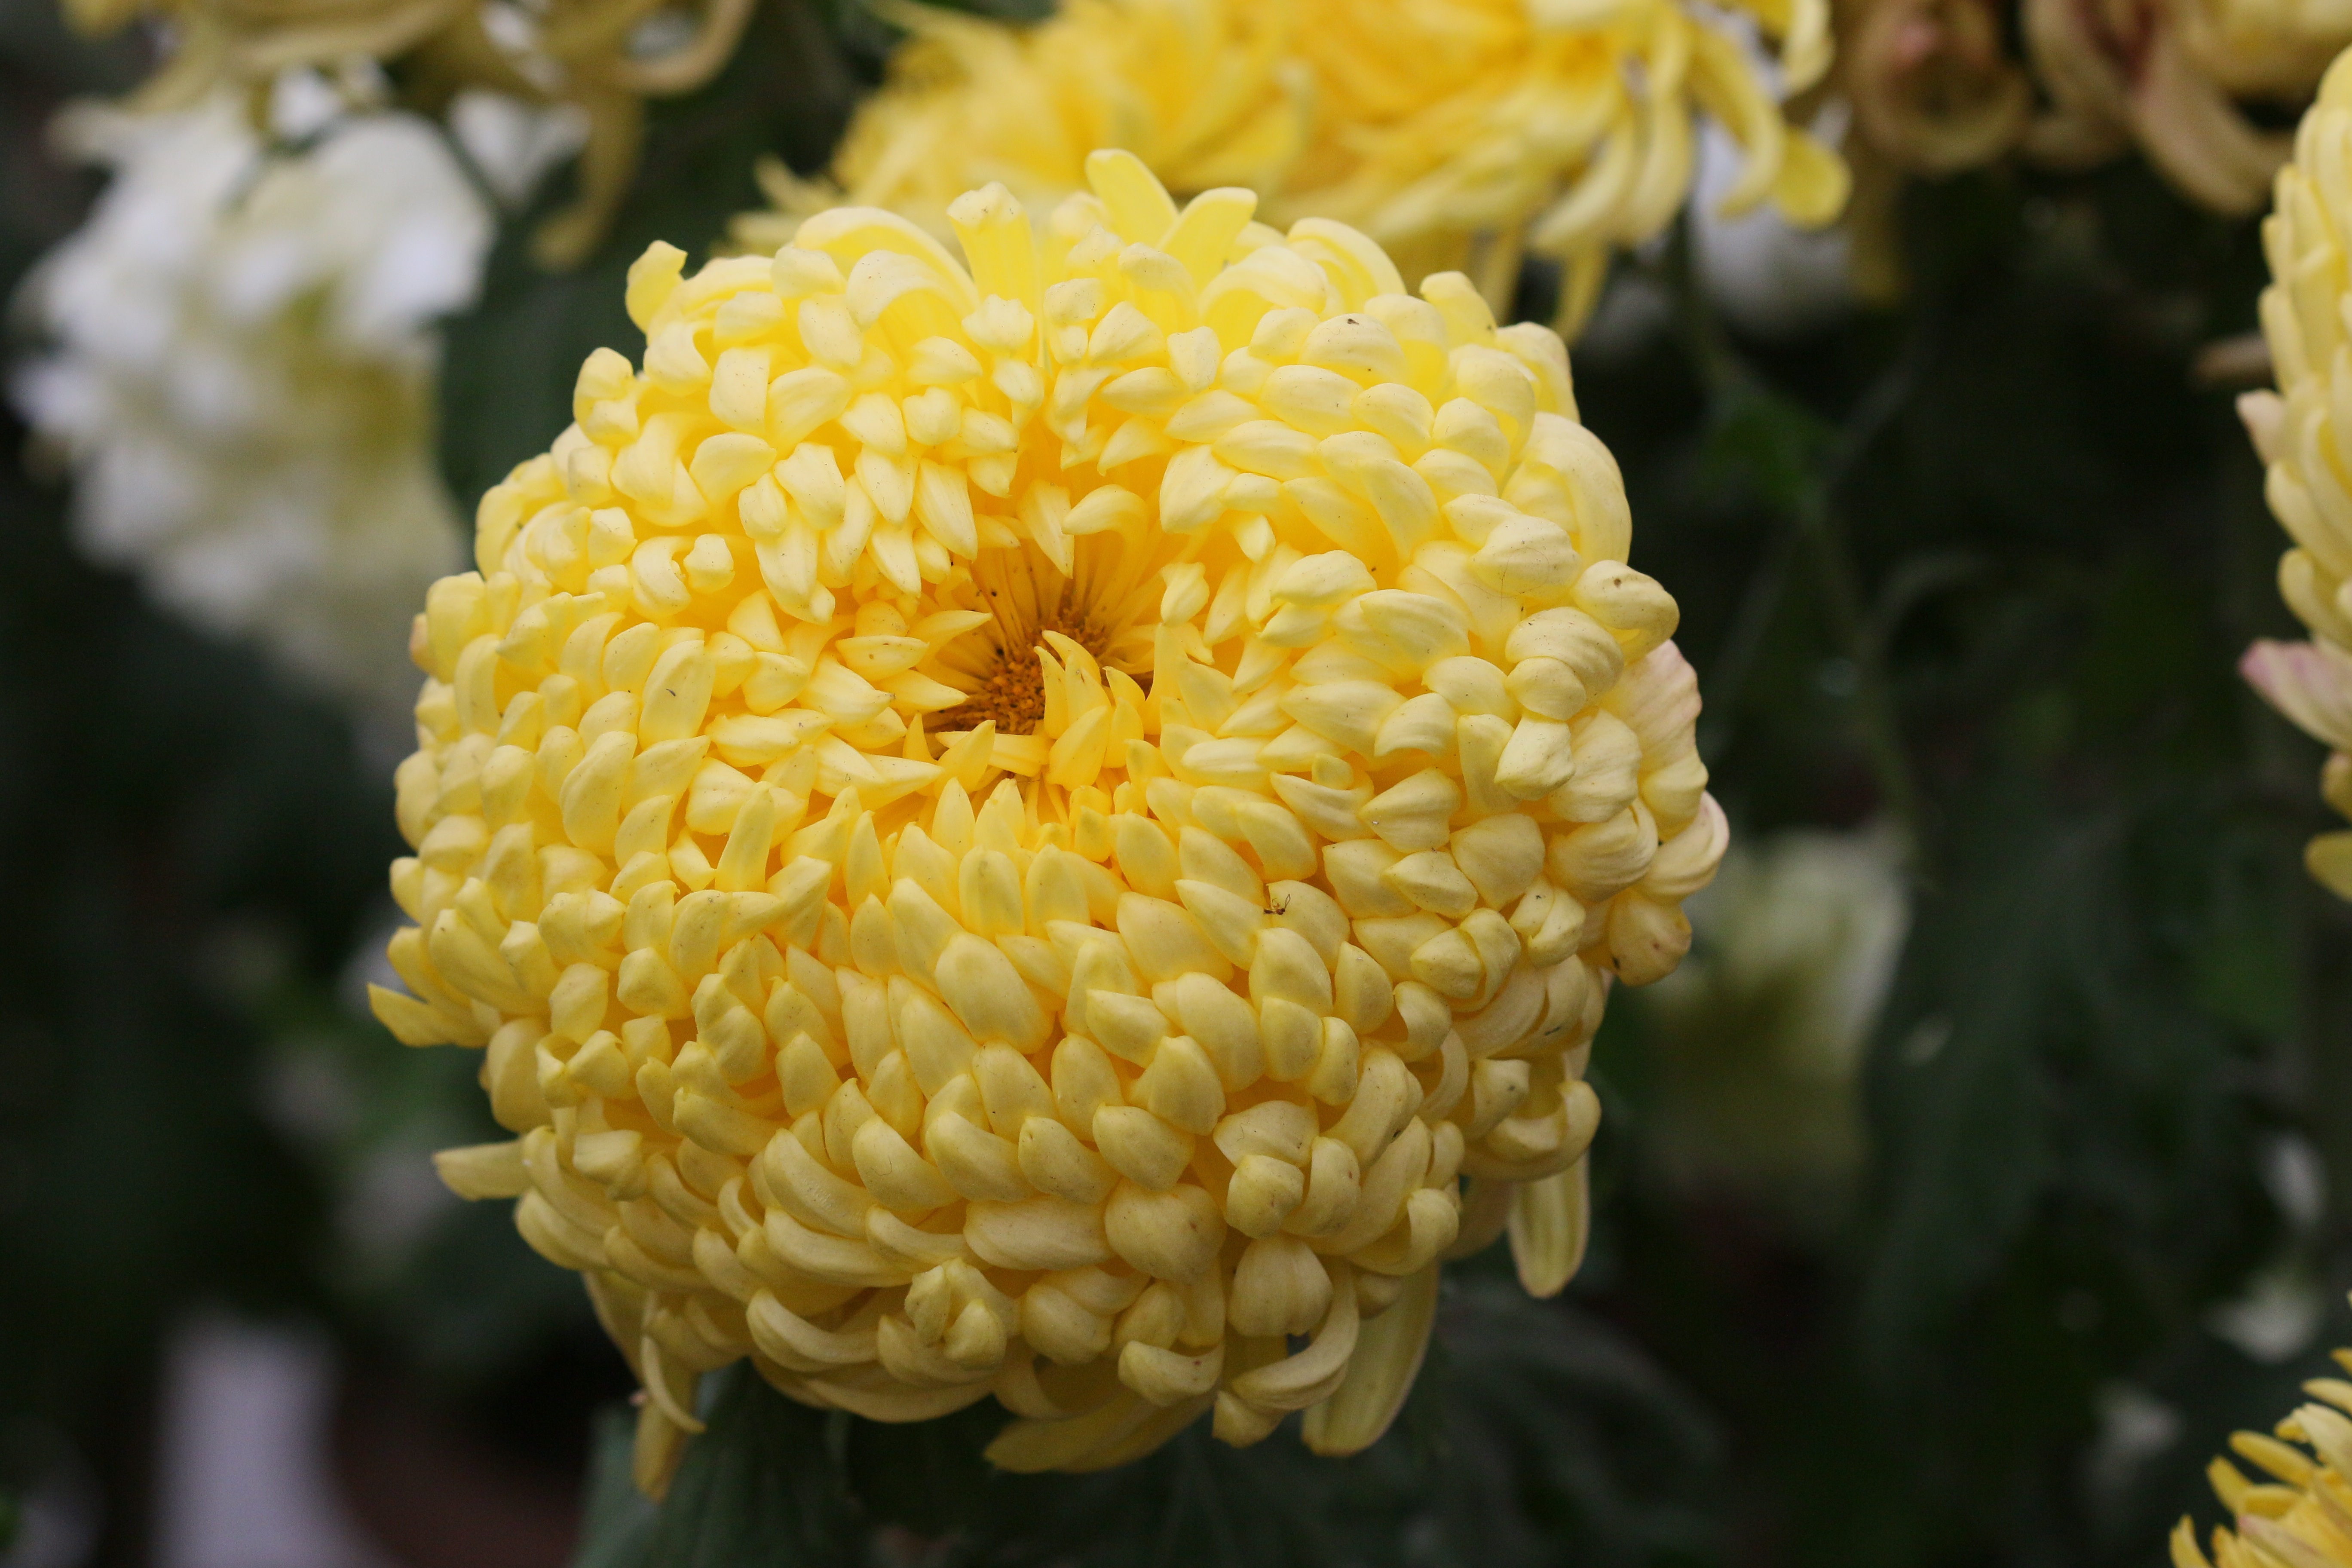
plant, flower, petal, botany, yellow, flora, chrysanthemum, macro photography, flowering plant, daisy family, land plant, chrysanths